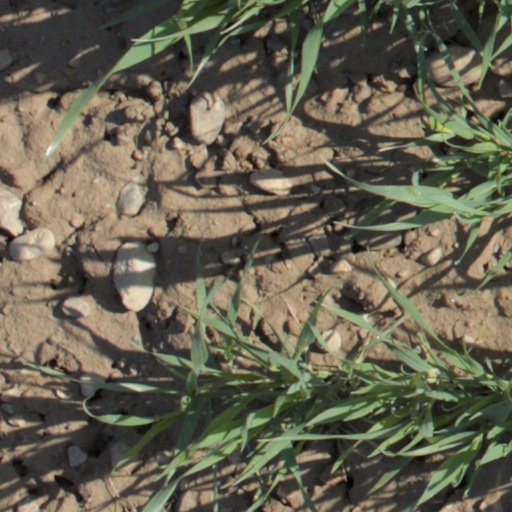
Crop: wheat